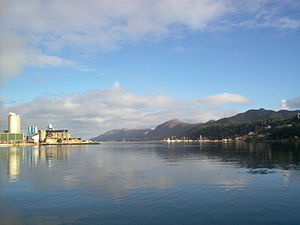
Fjorde i Norge / Fjorde efter fylke / Rogaland
Gandsfjorden set fra Sandnes
Norske fjorde er kendt verden over og står som et symbol på den norske natur. Der er op mod 1190 navngivne fjorde i Norge, og den norske kyst er et af de områder i verden med de fleste fjorde. Norge har også flere af de længste fjorde i verden med Sognefjorden på 204 km som den længste. De fleste af fjordene findes i det langstrakte Nordland, som har op mod 300 fjorde, mens Finnmark har omkring 200. To af fjordene, Geirangerfjorden og Nærøyfjorden, står på verdensarvslisten for naturområder.